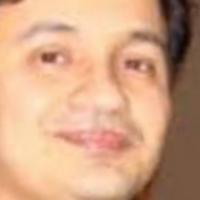
Age group: age 21-30